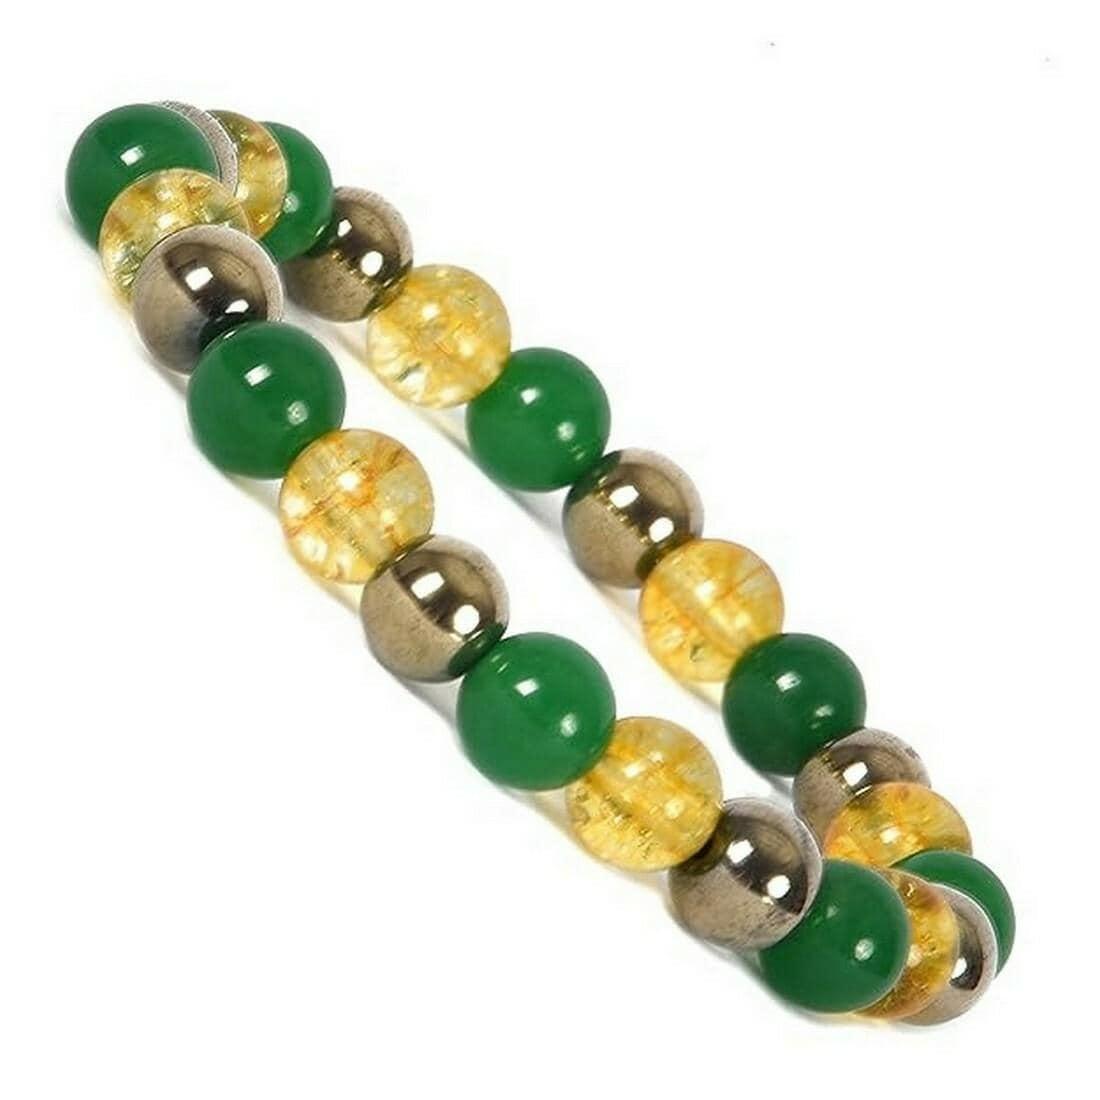
 S. K. SYNTHETICS Money Magnet Bracelet, Pyrite, Citrine & Green Aventurine Bracelet 8 mm beads energized.
Type: Bracelets
Brand: S. K. SYNTHETICS
Price: Rs. 644
 What Is wealth Bracelet? How it's work Pyrite. We are in the field of precious stone recuperating for a long and from our experience, we have chosen a couple of gems Bracelet which ha the influence to intensify the progression of cash in our life and it builds our abundance. Before long you will encounter that the progression of cash in your life has expanded. This gems wristband has incredible vibrations to draw in abundance and karma in our life. We have utilized and prescribed this to a ton of our customers with promising outcomes. We have additionally stimulated these sets with Reiki Healing Energies for better and quick outcomes
Features: Authentic, Original and Natural Healing Stone Crystal - small holes, ,Stretchable Elastic Handmade Wealth Bracelet | Diameter : 2.5 Inch. | Stone Size – 8 mm | Shape - Round,Suitable for gift-giving weddings, travel souvenirs,College, jobs